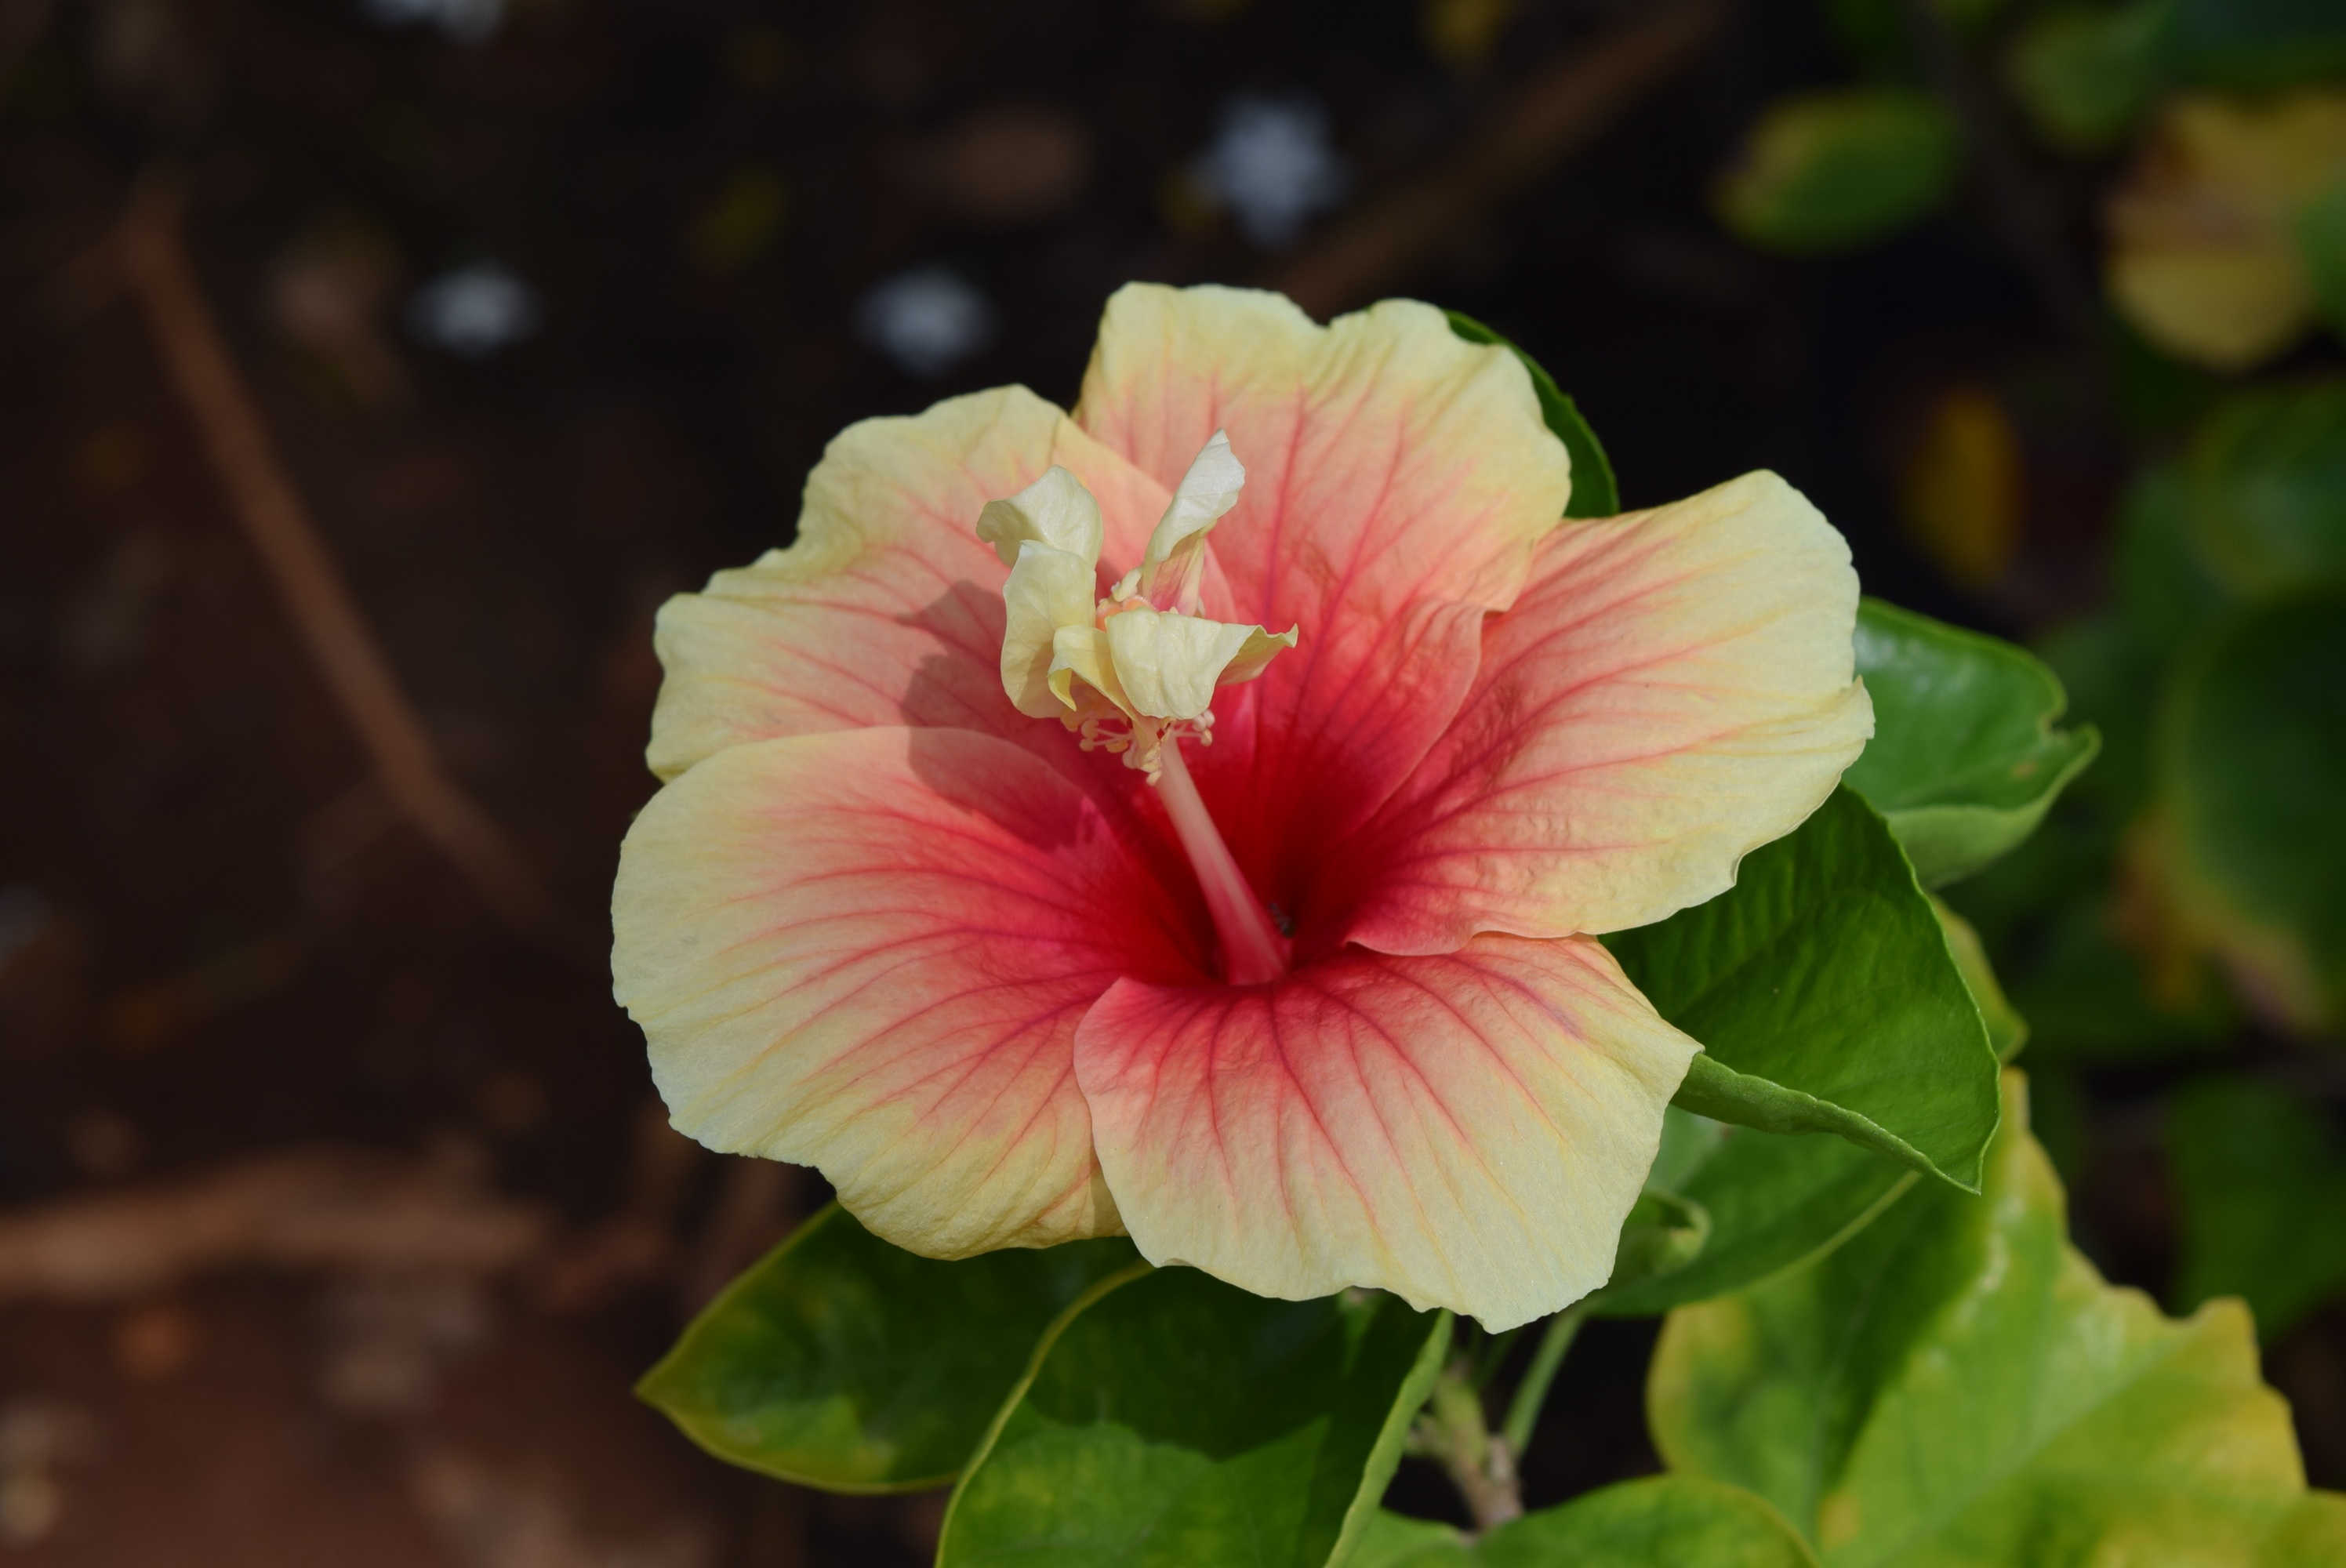
blossom, plant, leaf, flower, petal, botany, yellow, flora, shrub, hibiscus, malvales, macro photography, flowering plant, chinese hibiscus, hibiscus rosa sinensis, annual plant, land plant, mallow family